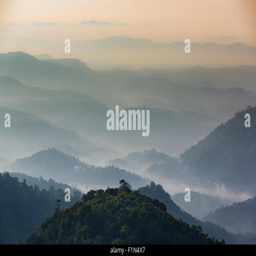
mountain range viewed in the haze